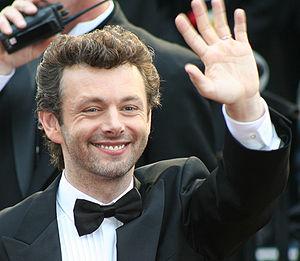
Cette liste comprend une partie des élèves diplômés de la Royal Academy of Dramatic Art.